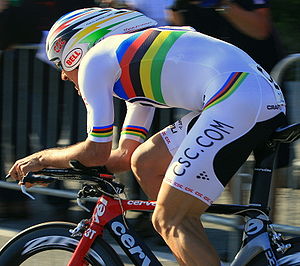
Regnbuetrøje
Fabian Cancellara kørte prologen i Tour of California 2008 i regnbuetrøje eftersom han var regerende verdensmester i enkeltstart
Regnbuetrøjen er den specielle cykeltrøje som bæres af regerende verdensmester i et cykelløb. Trøjen er mest hvid med fem horisontale bånd i UCI-farverne omkring brystet. Fra bunden og op er farverne: grøn, gul, sort, rød og blå, de samme farver som i ringene på det olympiske flag. Traditionen er gennemført for alle discipliner; landevejscykling, banecykling, cycle cross, BMX og øvelserne indenfor terræncykling.